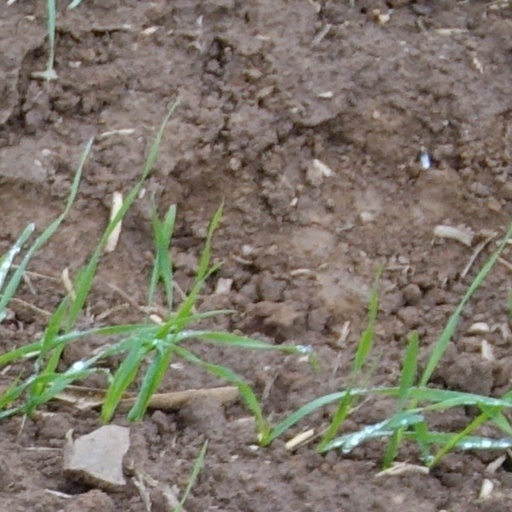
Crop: wheat